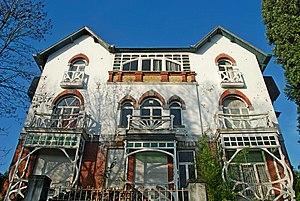
Belgique - Bruxelles - Watermael - William Jelley - Avenue des Taillis 11-15
William Jelley ou Guillaume Émile Victor Jelley est un architecte, peintre, sculpteur et poète belge de l'époque Art nouveau.